Pakistan Navy

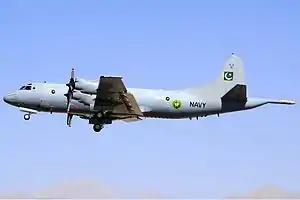
The Navy's P3C Orion taking a flight in 2010. One of its sister aircraft was involved in serious crash during its routine mission in 1999, claiming valuable lives.

In 1974, the Naval Aviation branch was established with the transfer of the Westland Sea King helicopters from the United Kingdom in 1975, followed by test firing the surface-to-ship Exocet missile as a befitting response to the Indian Navy in 1979. With the ability to fire the land-based Exocet missile from a reconnaissance aircraft, the Navy became the first of its kind in the South Asia to acquire land-based ballistics missile capable long range reconnaissance aircraft.